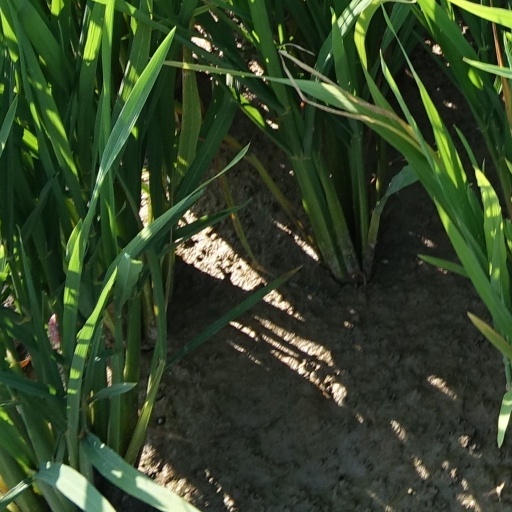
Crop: rice